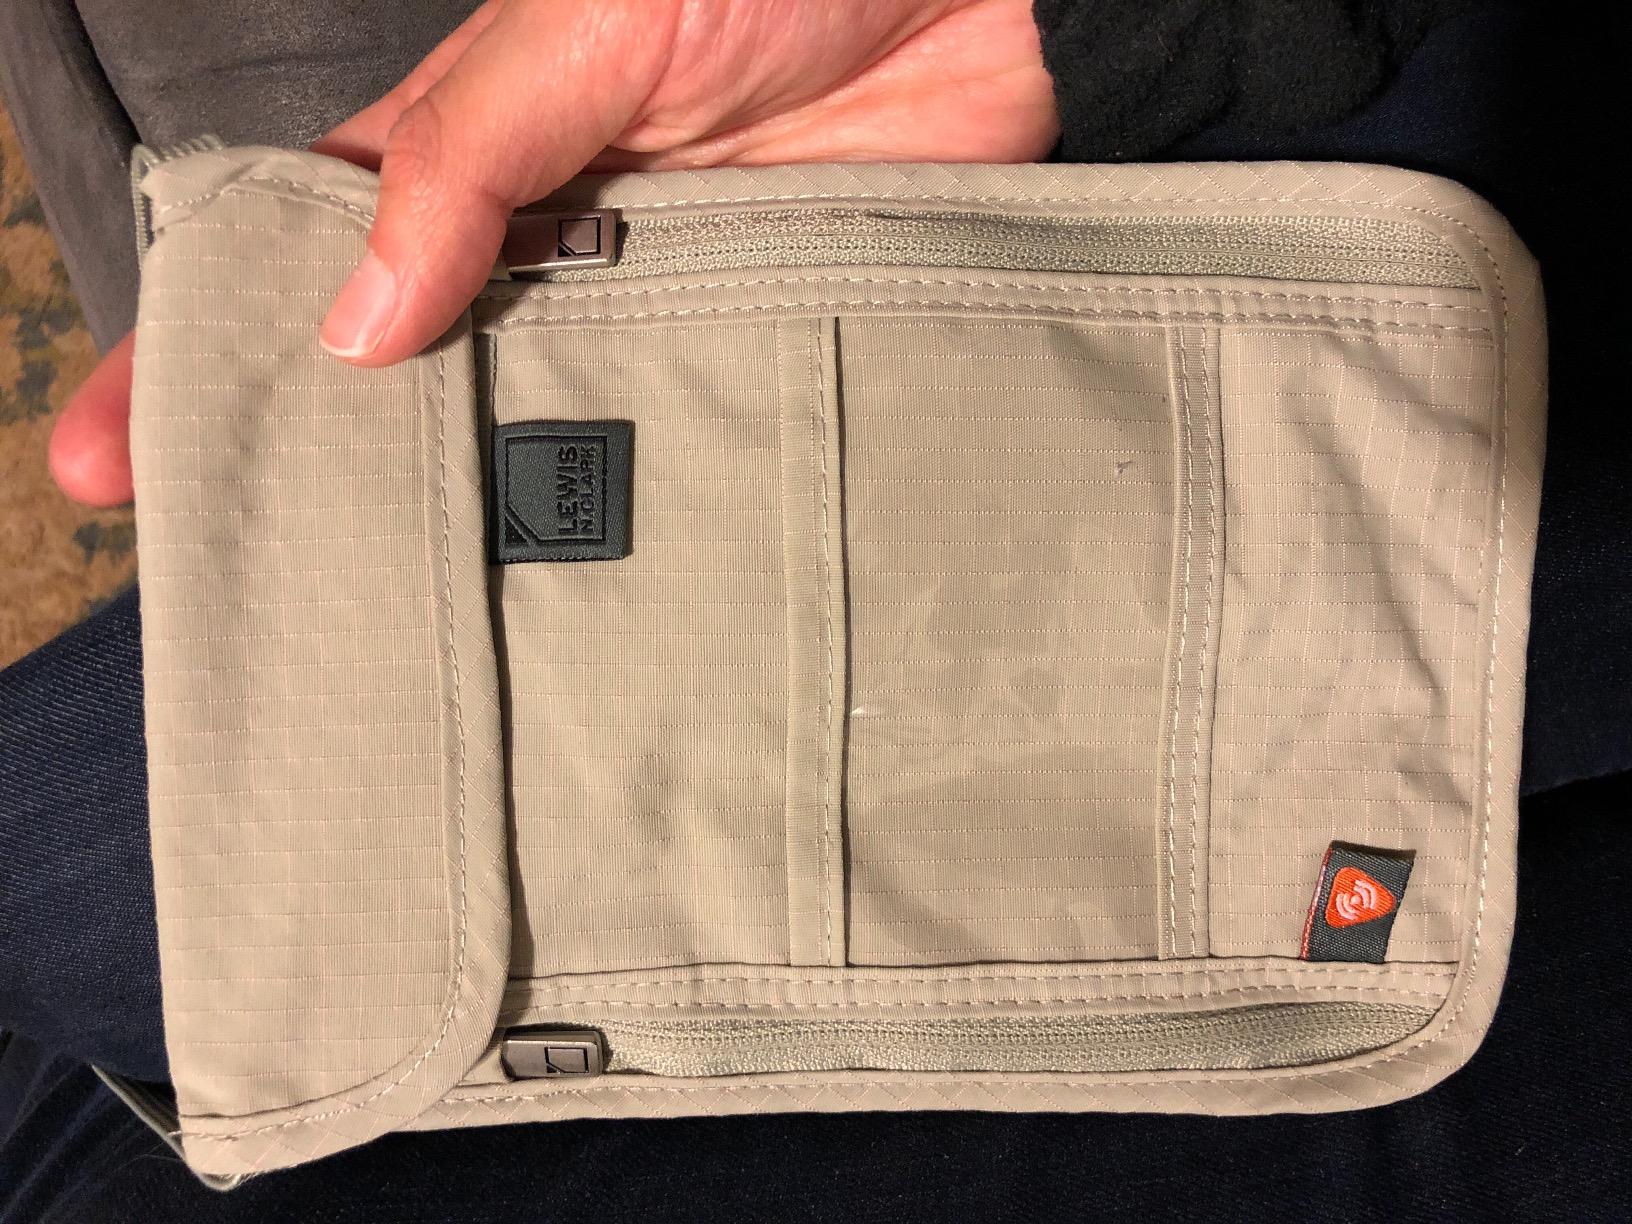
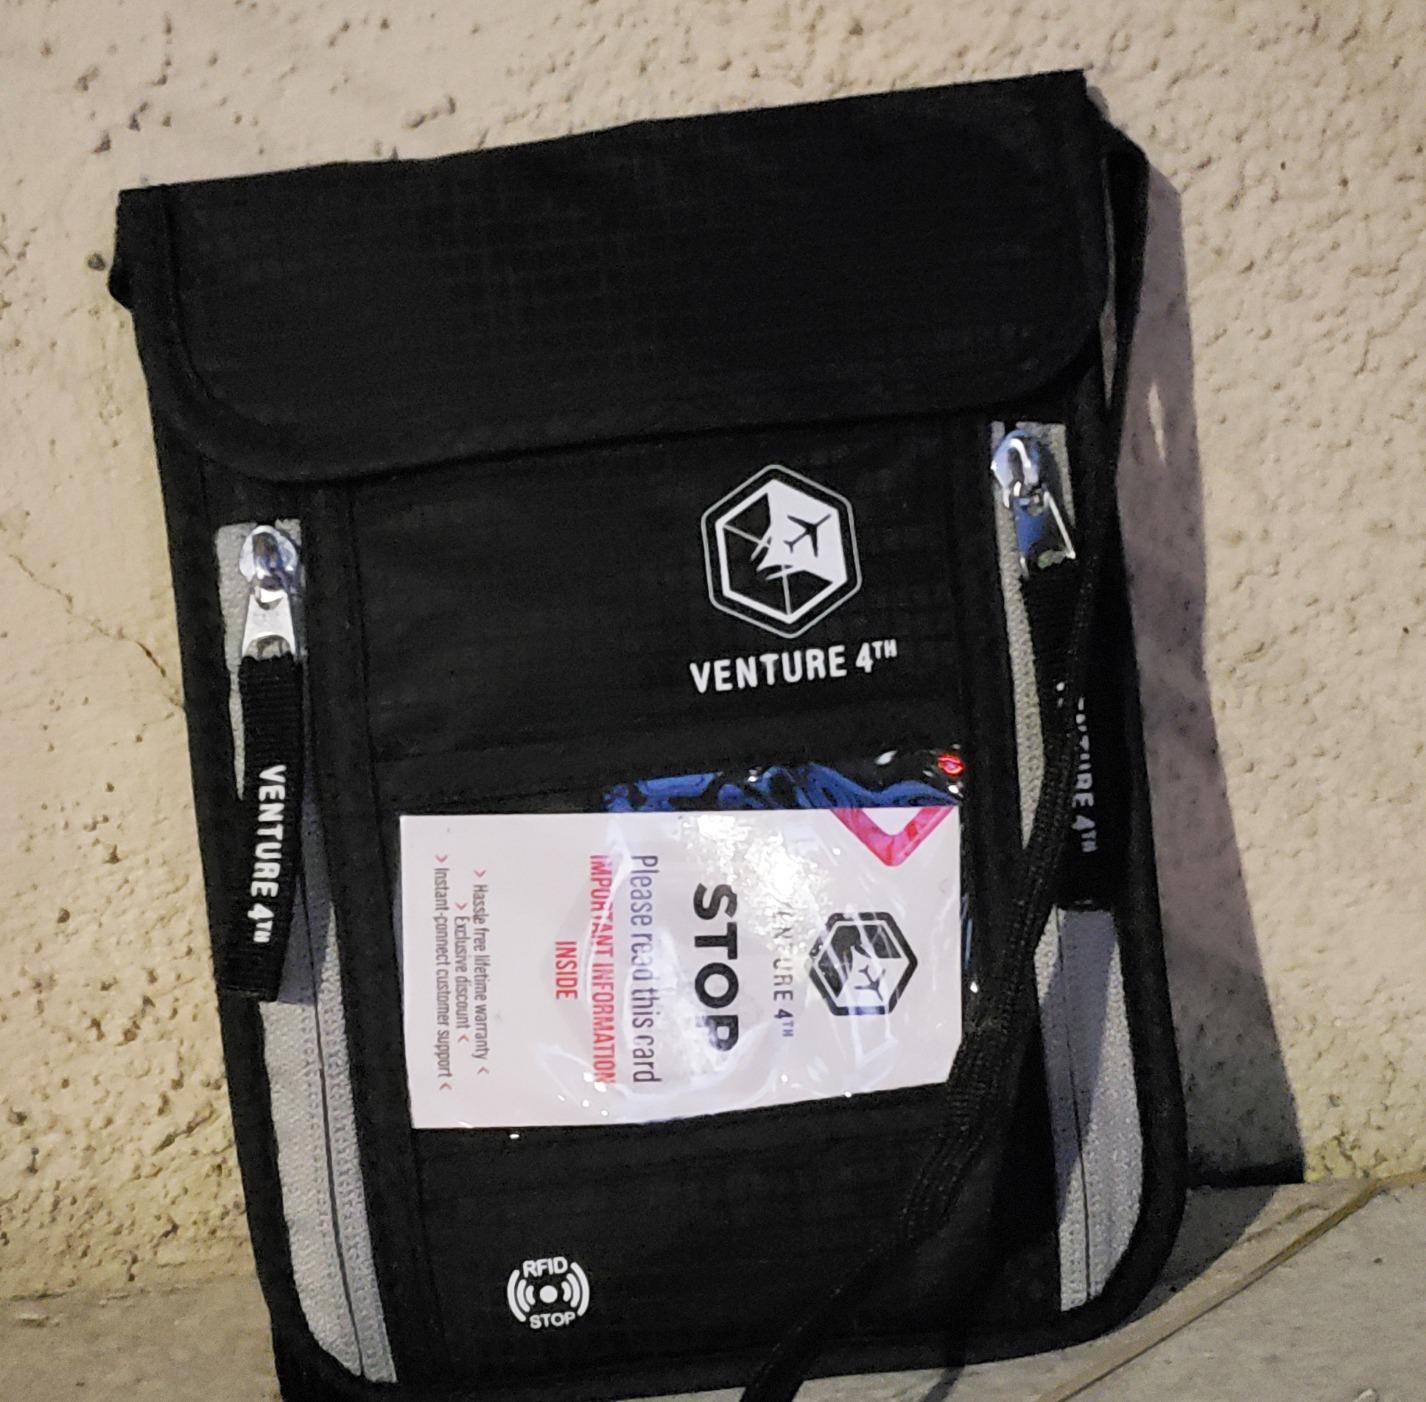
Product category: accessories_wallet
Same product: no